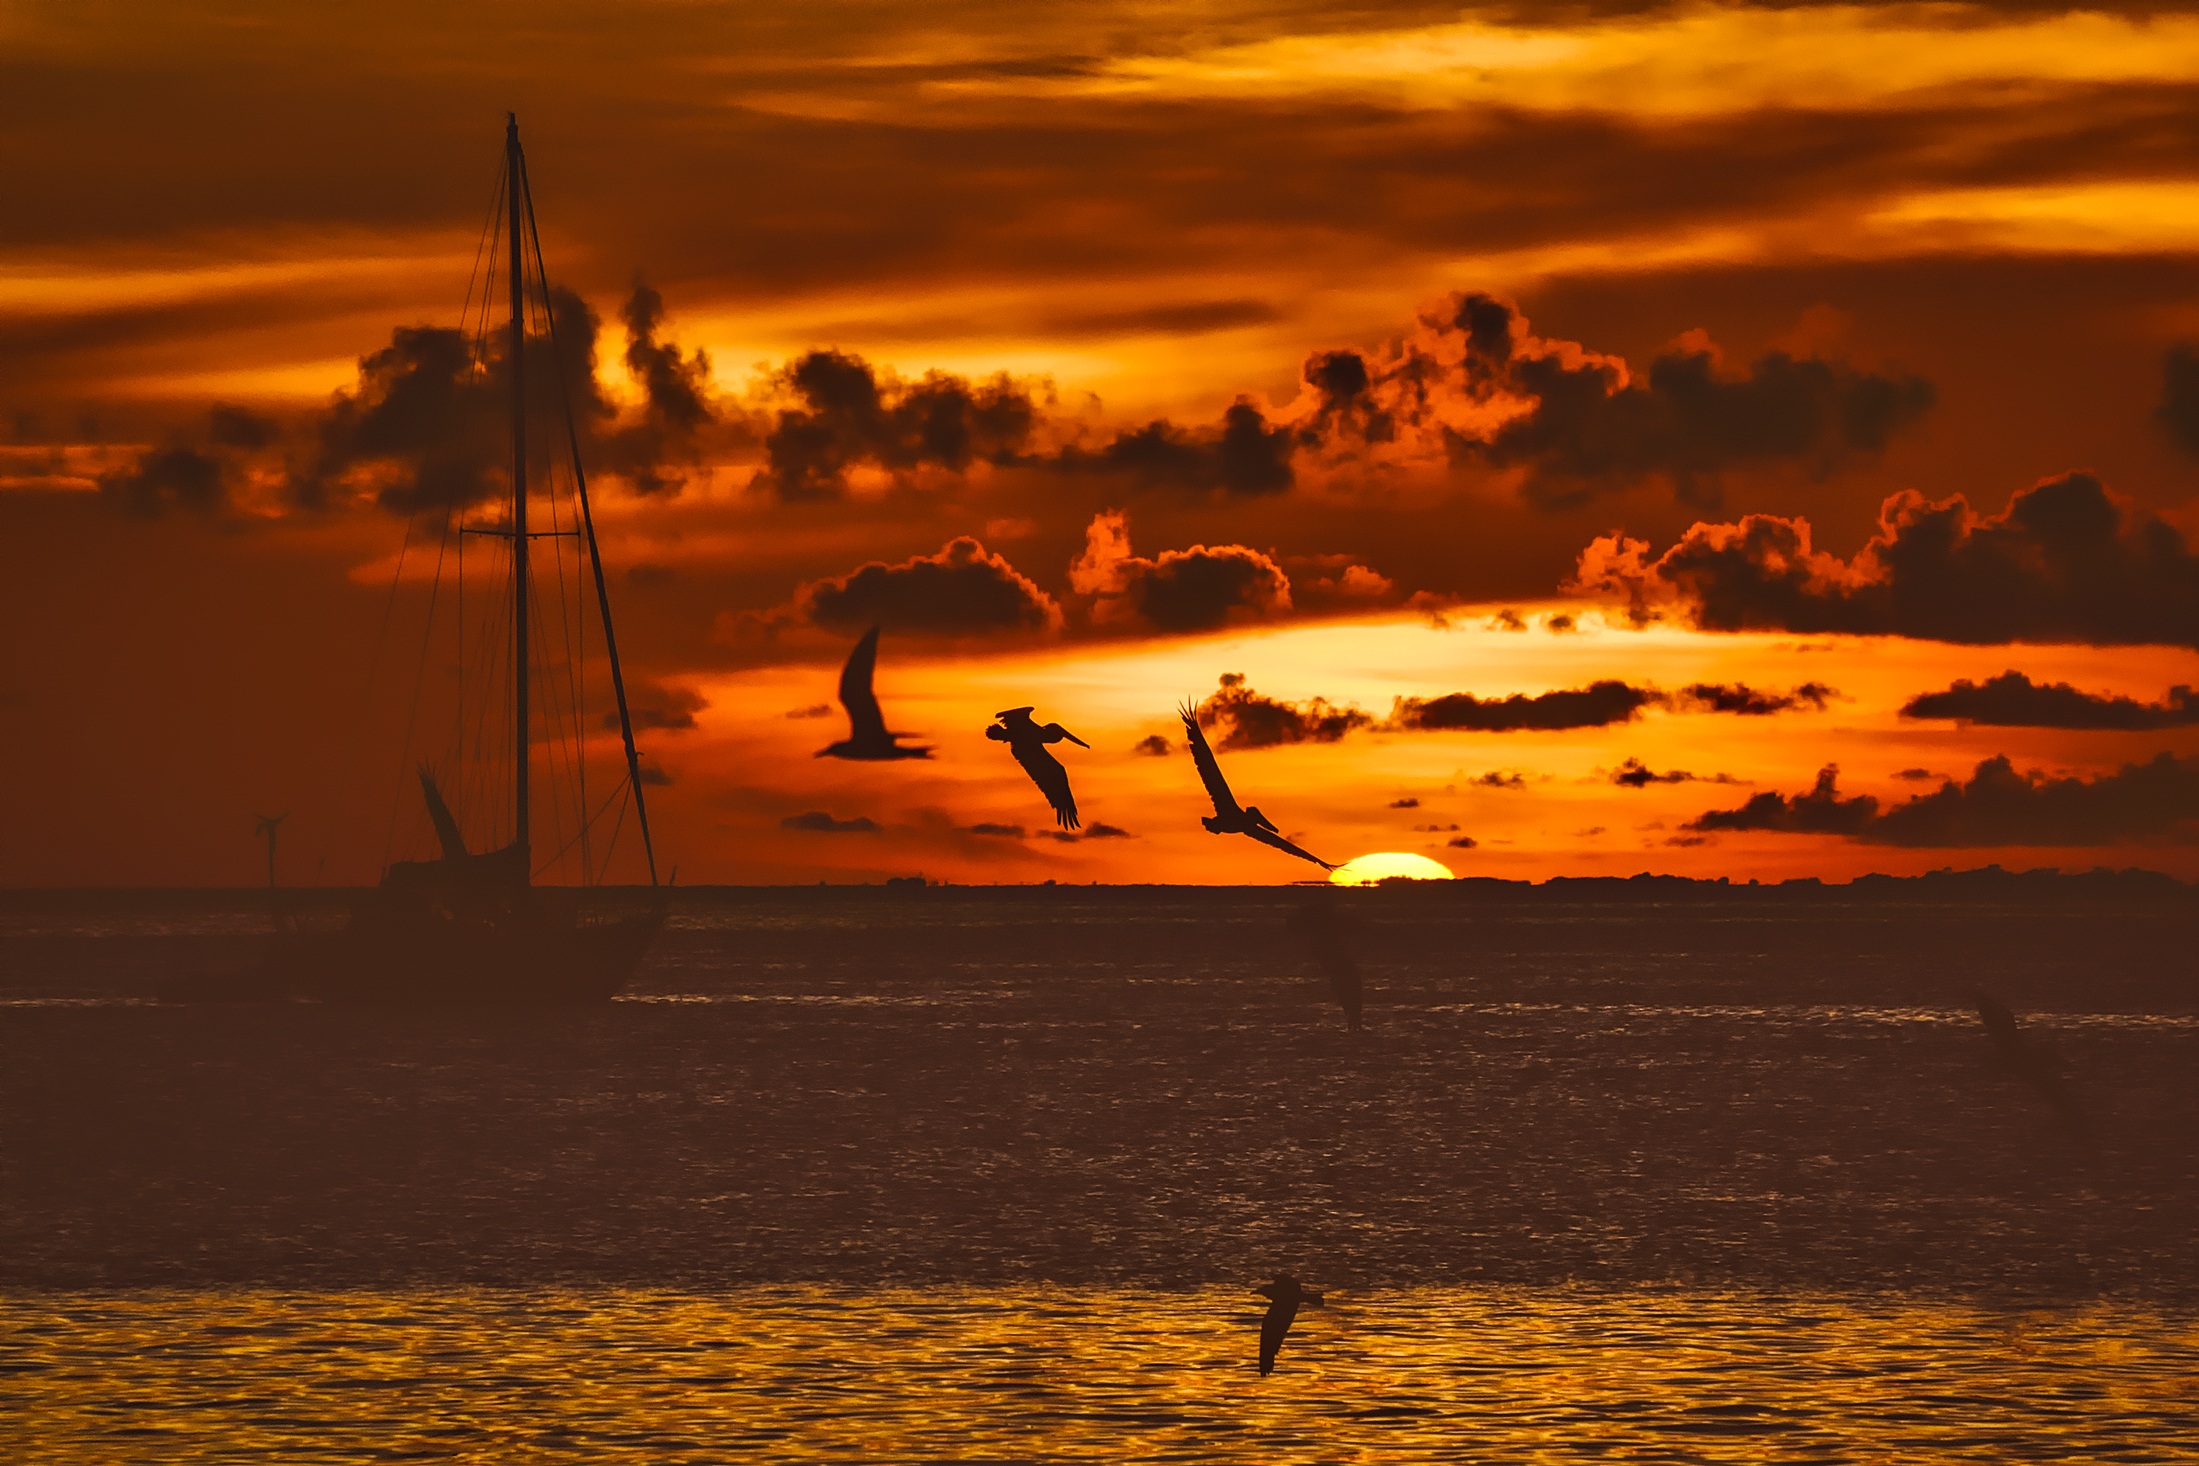
beach, sea, coast, water, sand, ocean, horizon, cloud, sky, sun, sunrise, sunset, sunlight, morning, shore, wave, dawn, ship, dusk, evening, orange, reflection, red, colorful, fishing boat, birds, gulls, hdr, clouds, seagulls, beautiful, afterglow